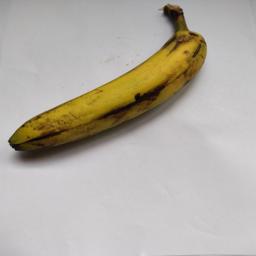
Banana variety: Sagor Kola